The Georgian Group

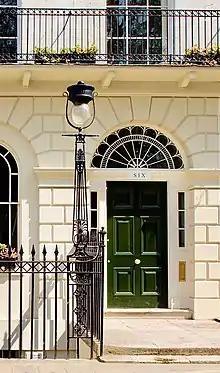
Entrance to 6 Fitzroy Square

The Georgian Group is a British charity, and the national authority on Georgian architecture built between 1700 and 1837 in England and Wales. As one of the National Amenity Societies, The Georgian Group is a statutory consultee on alterations to listed buildings, and by law must be notified of any work to a relevant listed building which involves any element of demolition.